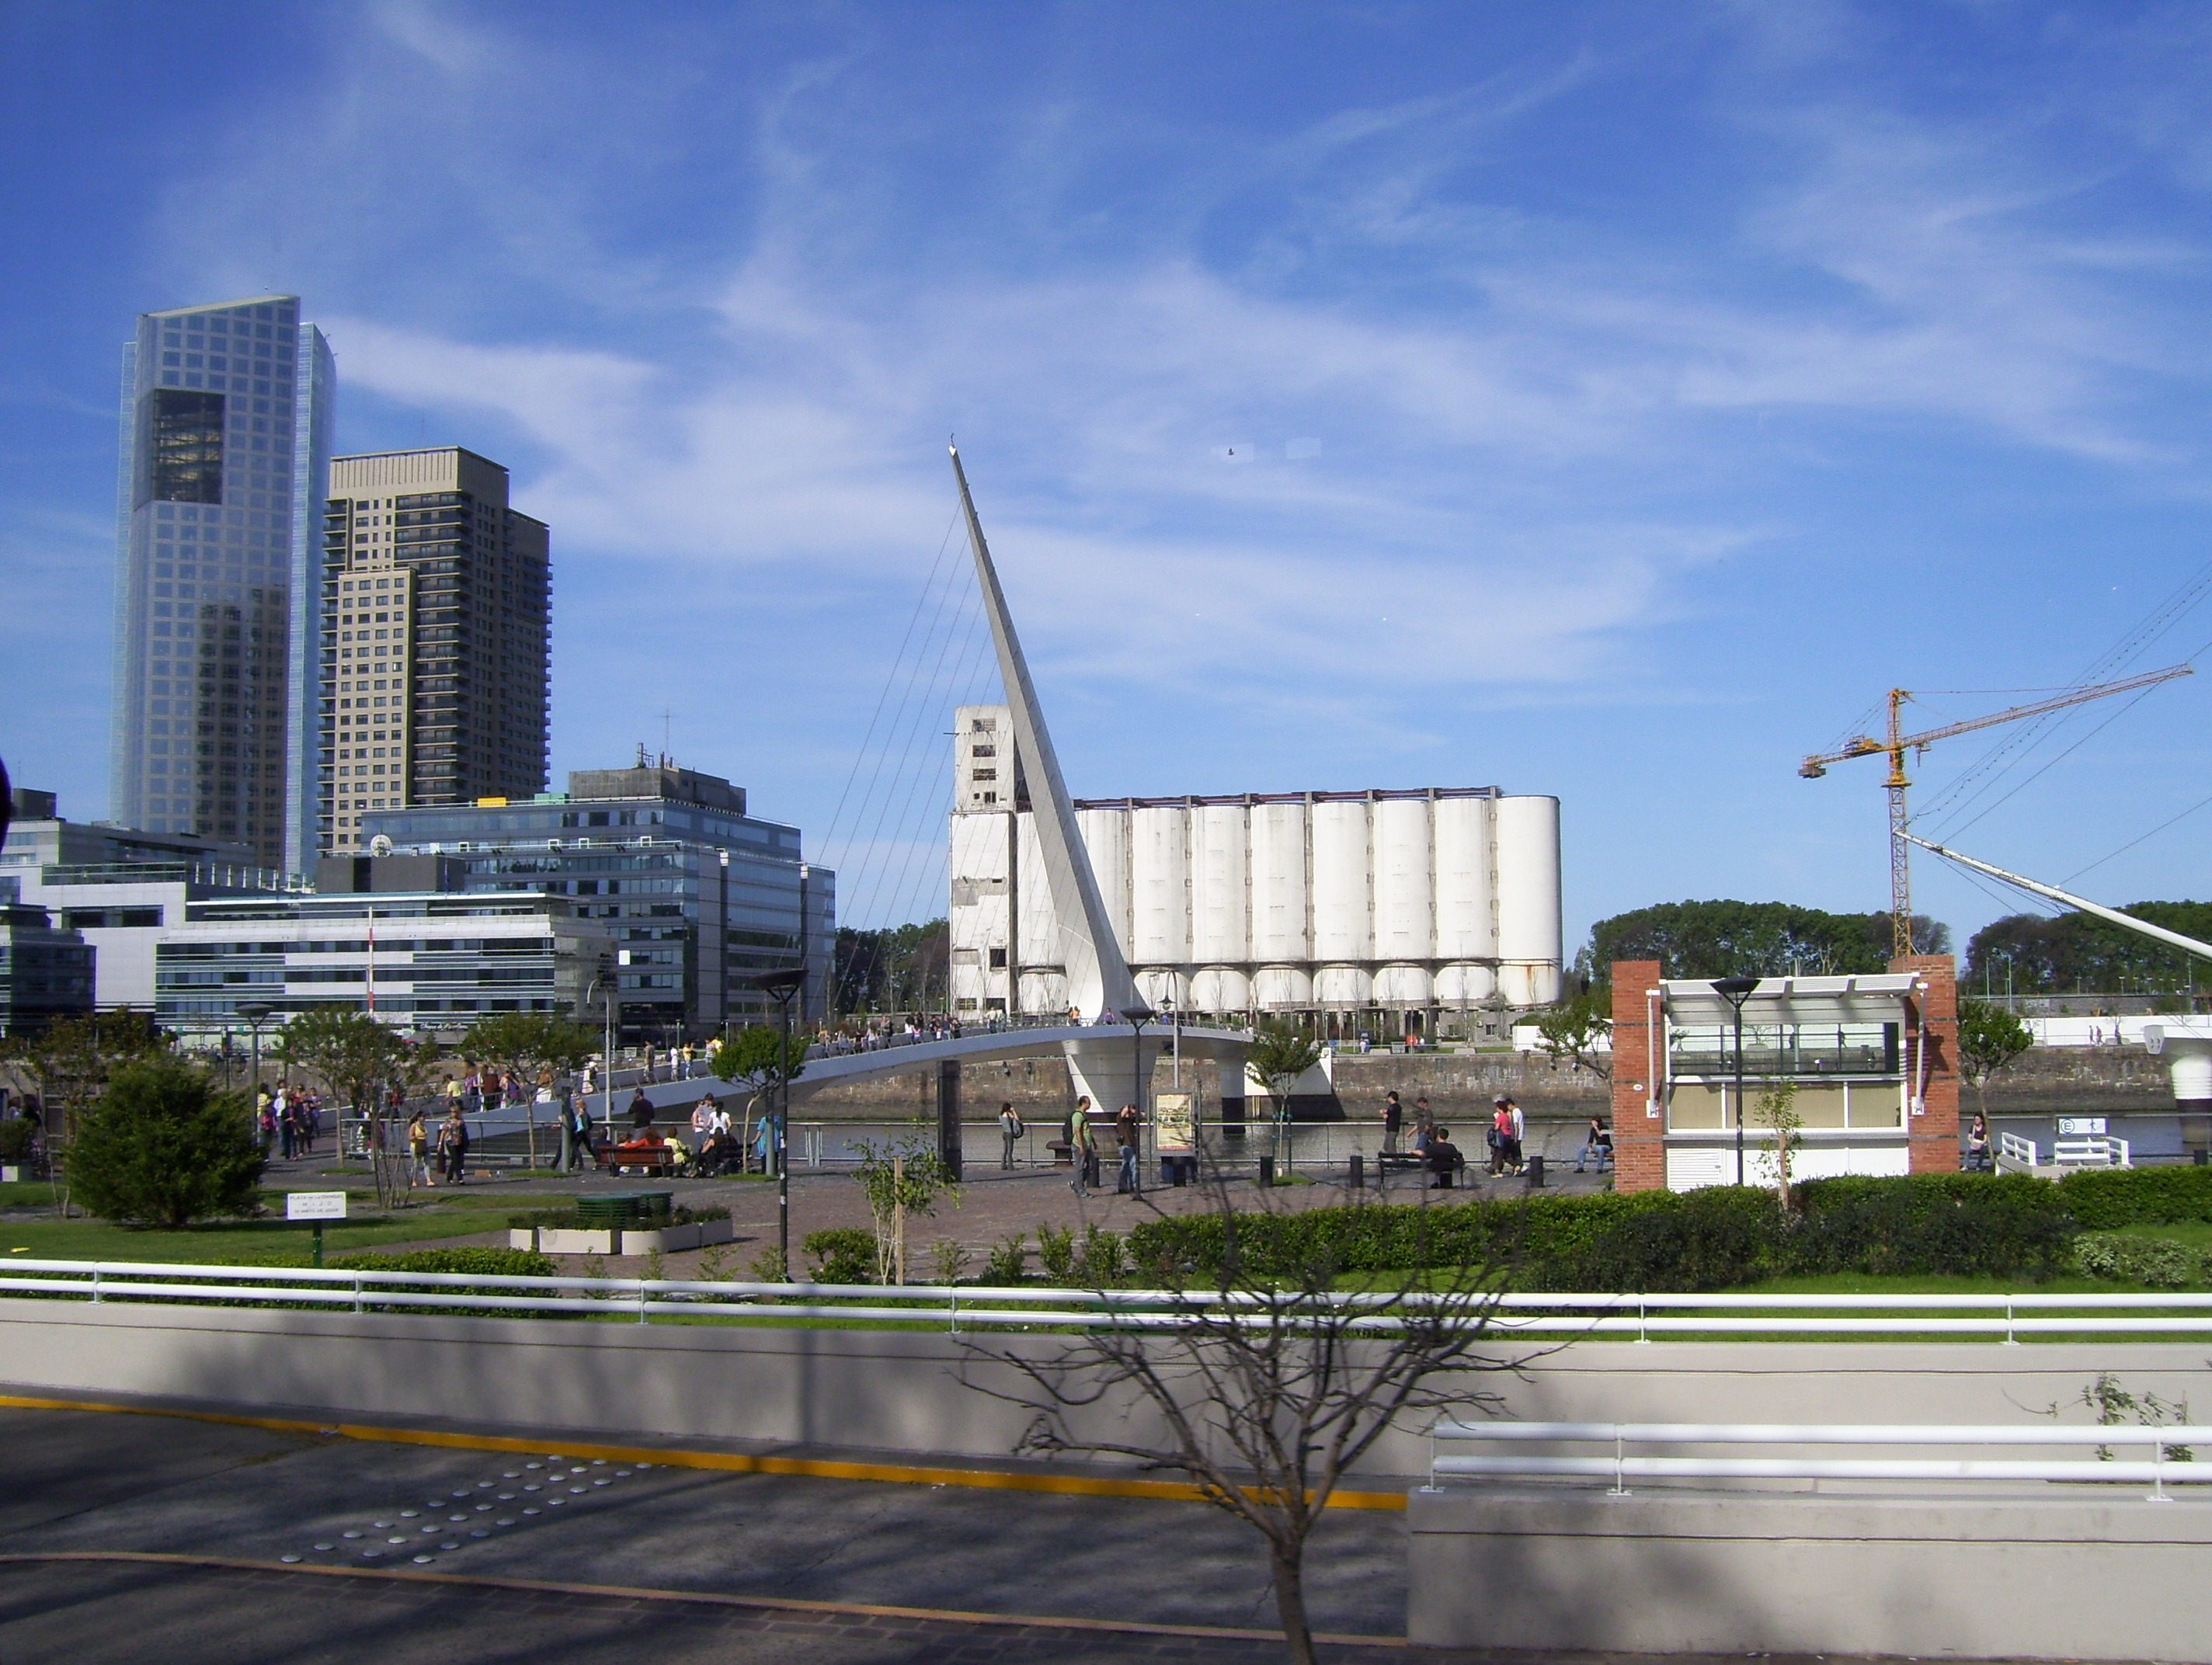
architecture, structure, skyline, highway, building, city, skyscraper, cityscape, downtown, transport, construction, landmark, exterior, modern, stadium, tower block, engineering, design, argentina, architectural, architecture design, buenos aires, urban area, residential area, geographical feature, human settlement, metropolitan area, sport venue